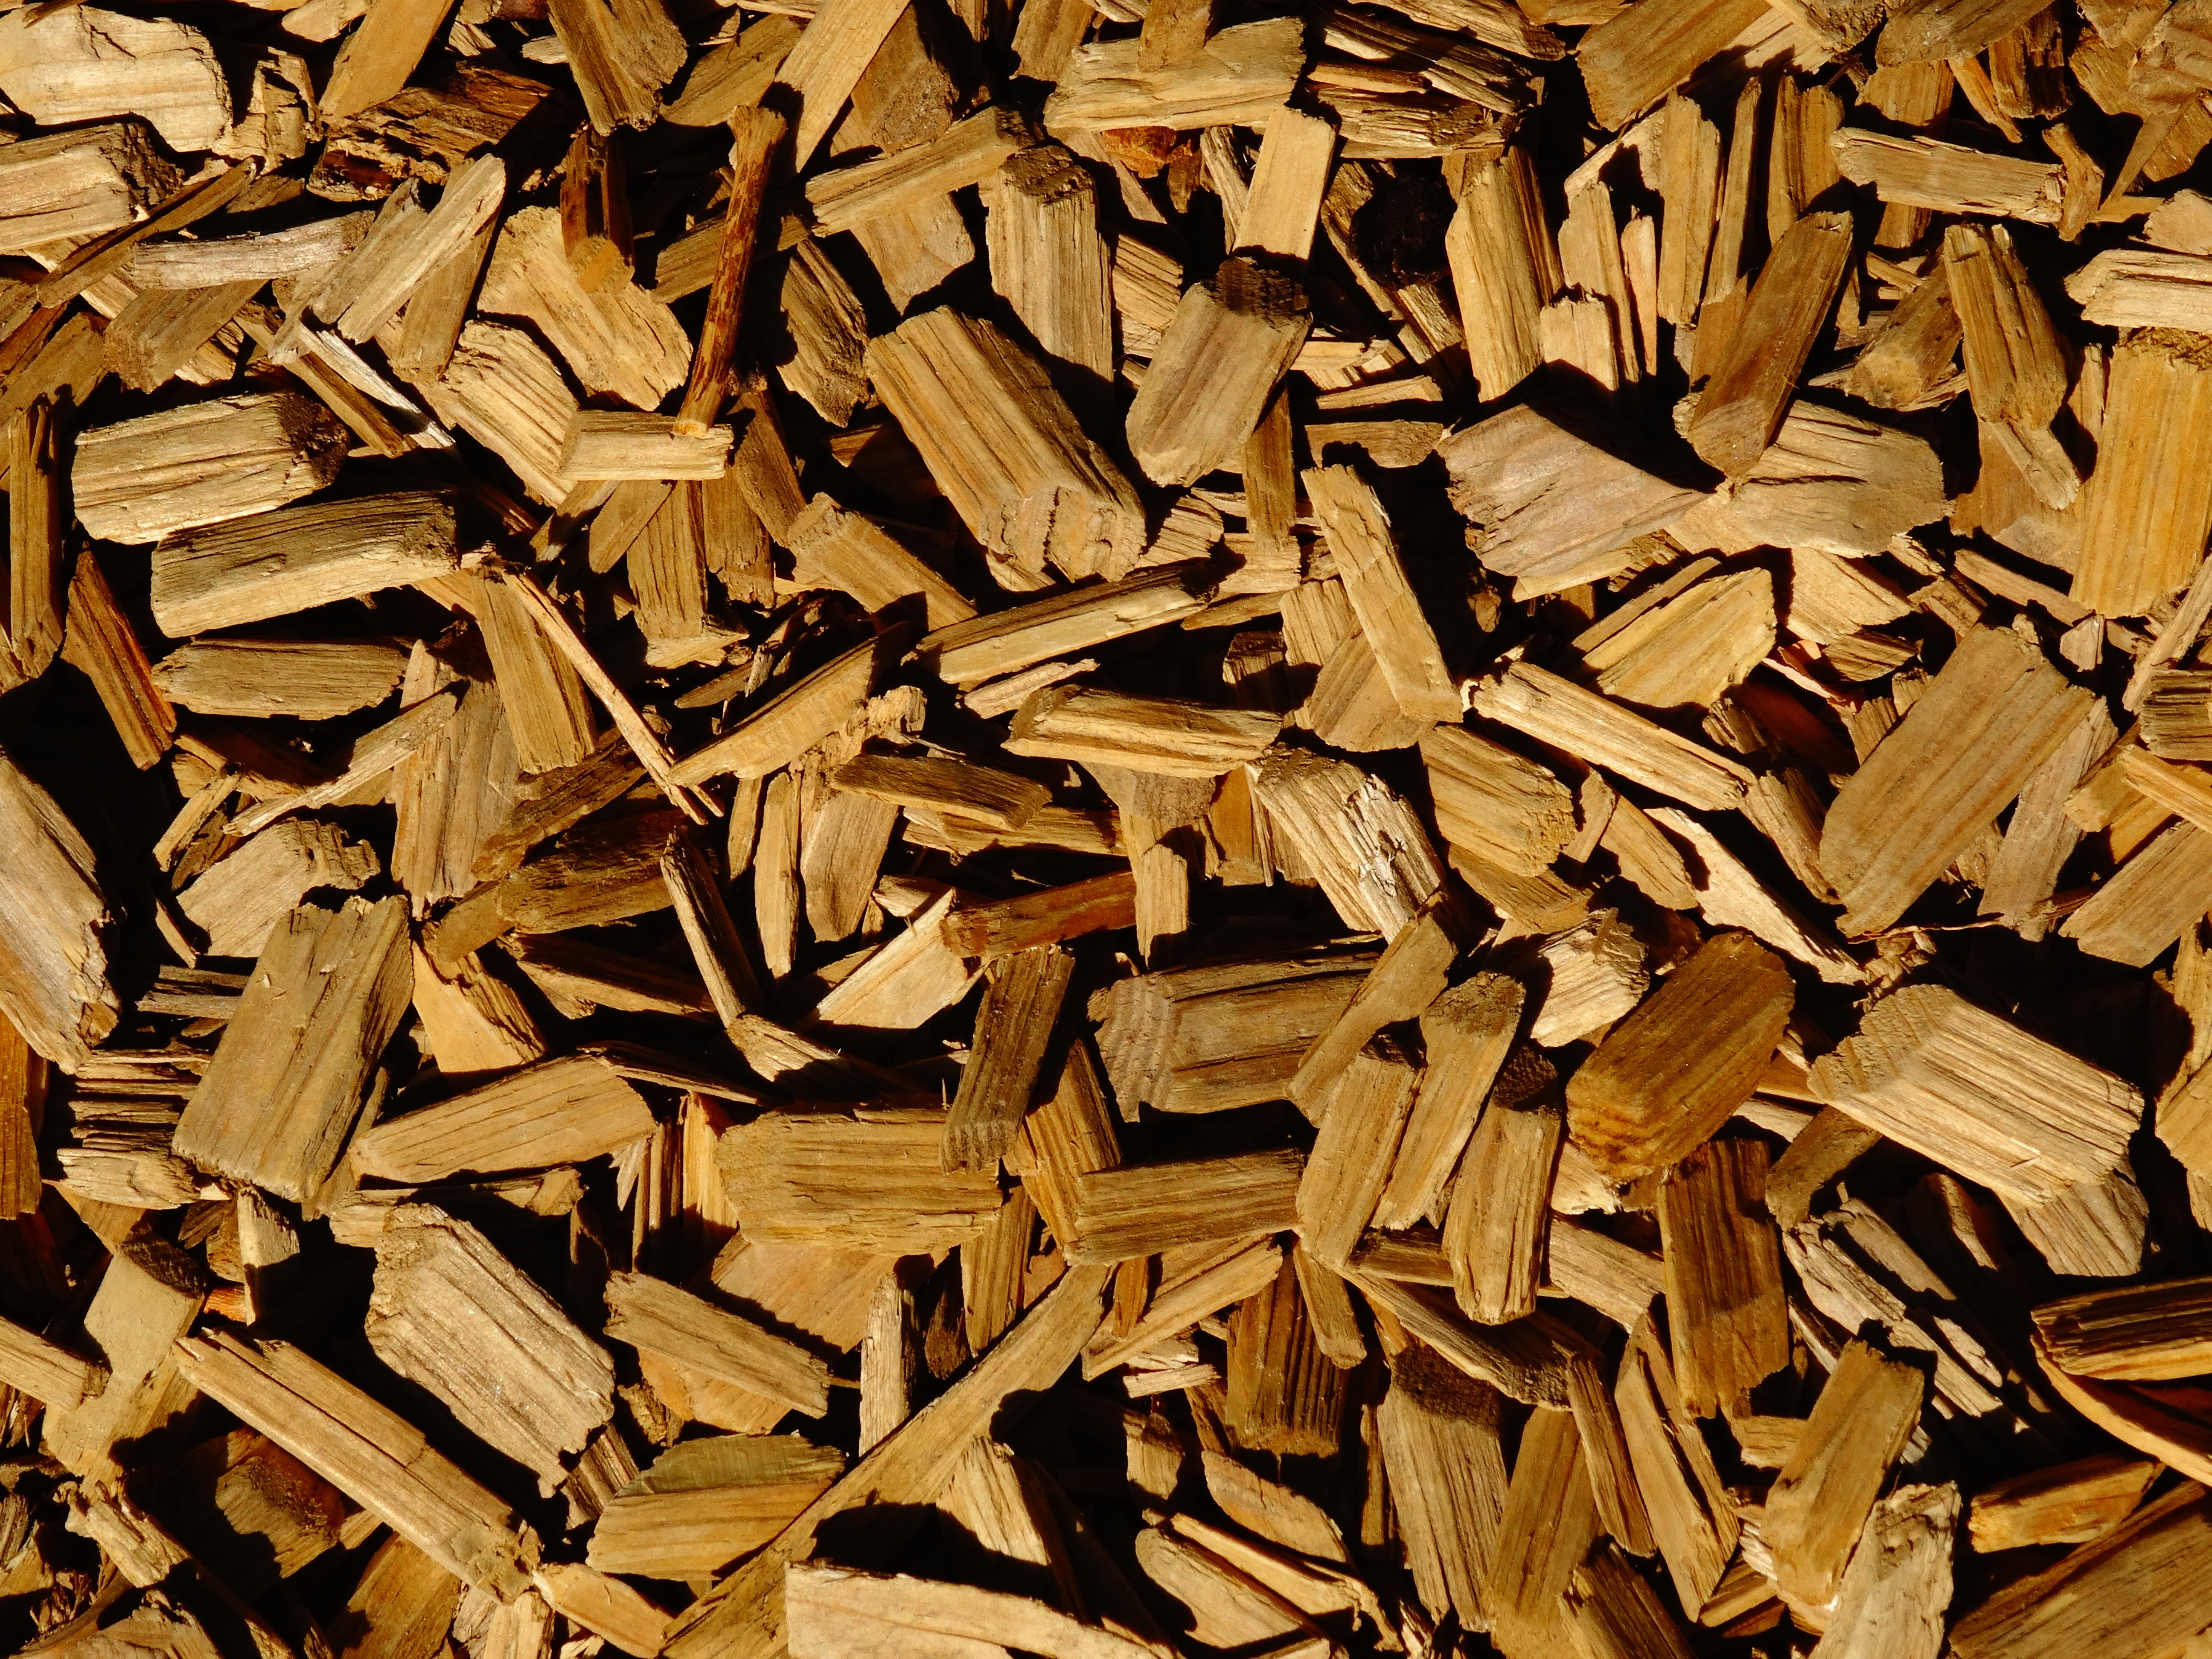
tree, branch, wood, texture, leaf, floor, trunk, pattern, soil, lumber, material, background, design, scrap, flooring, wood chips